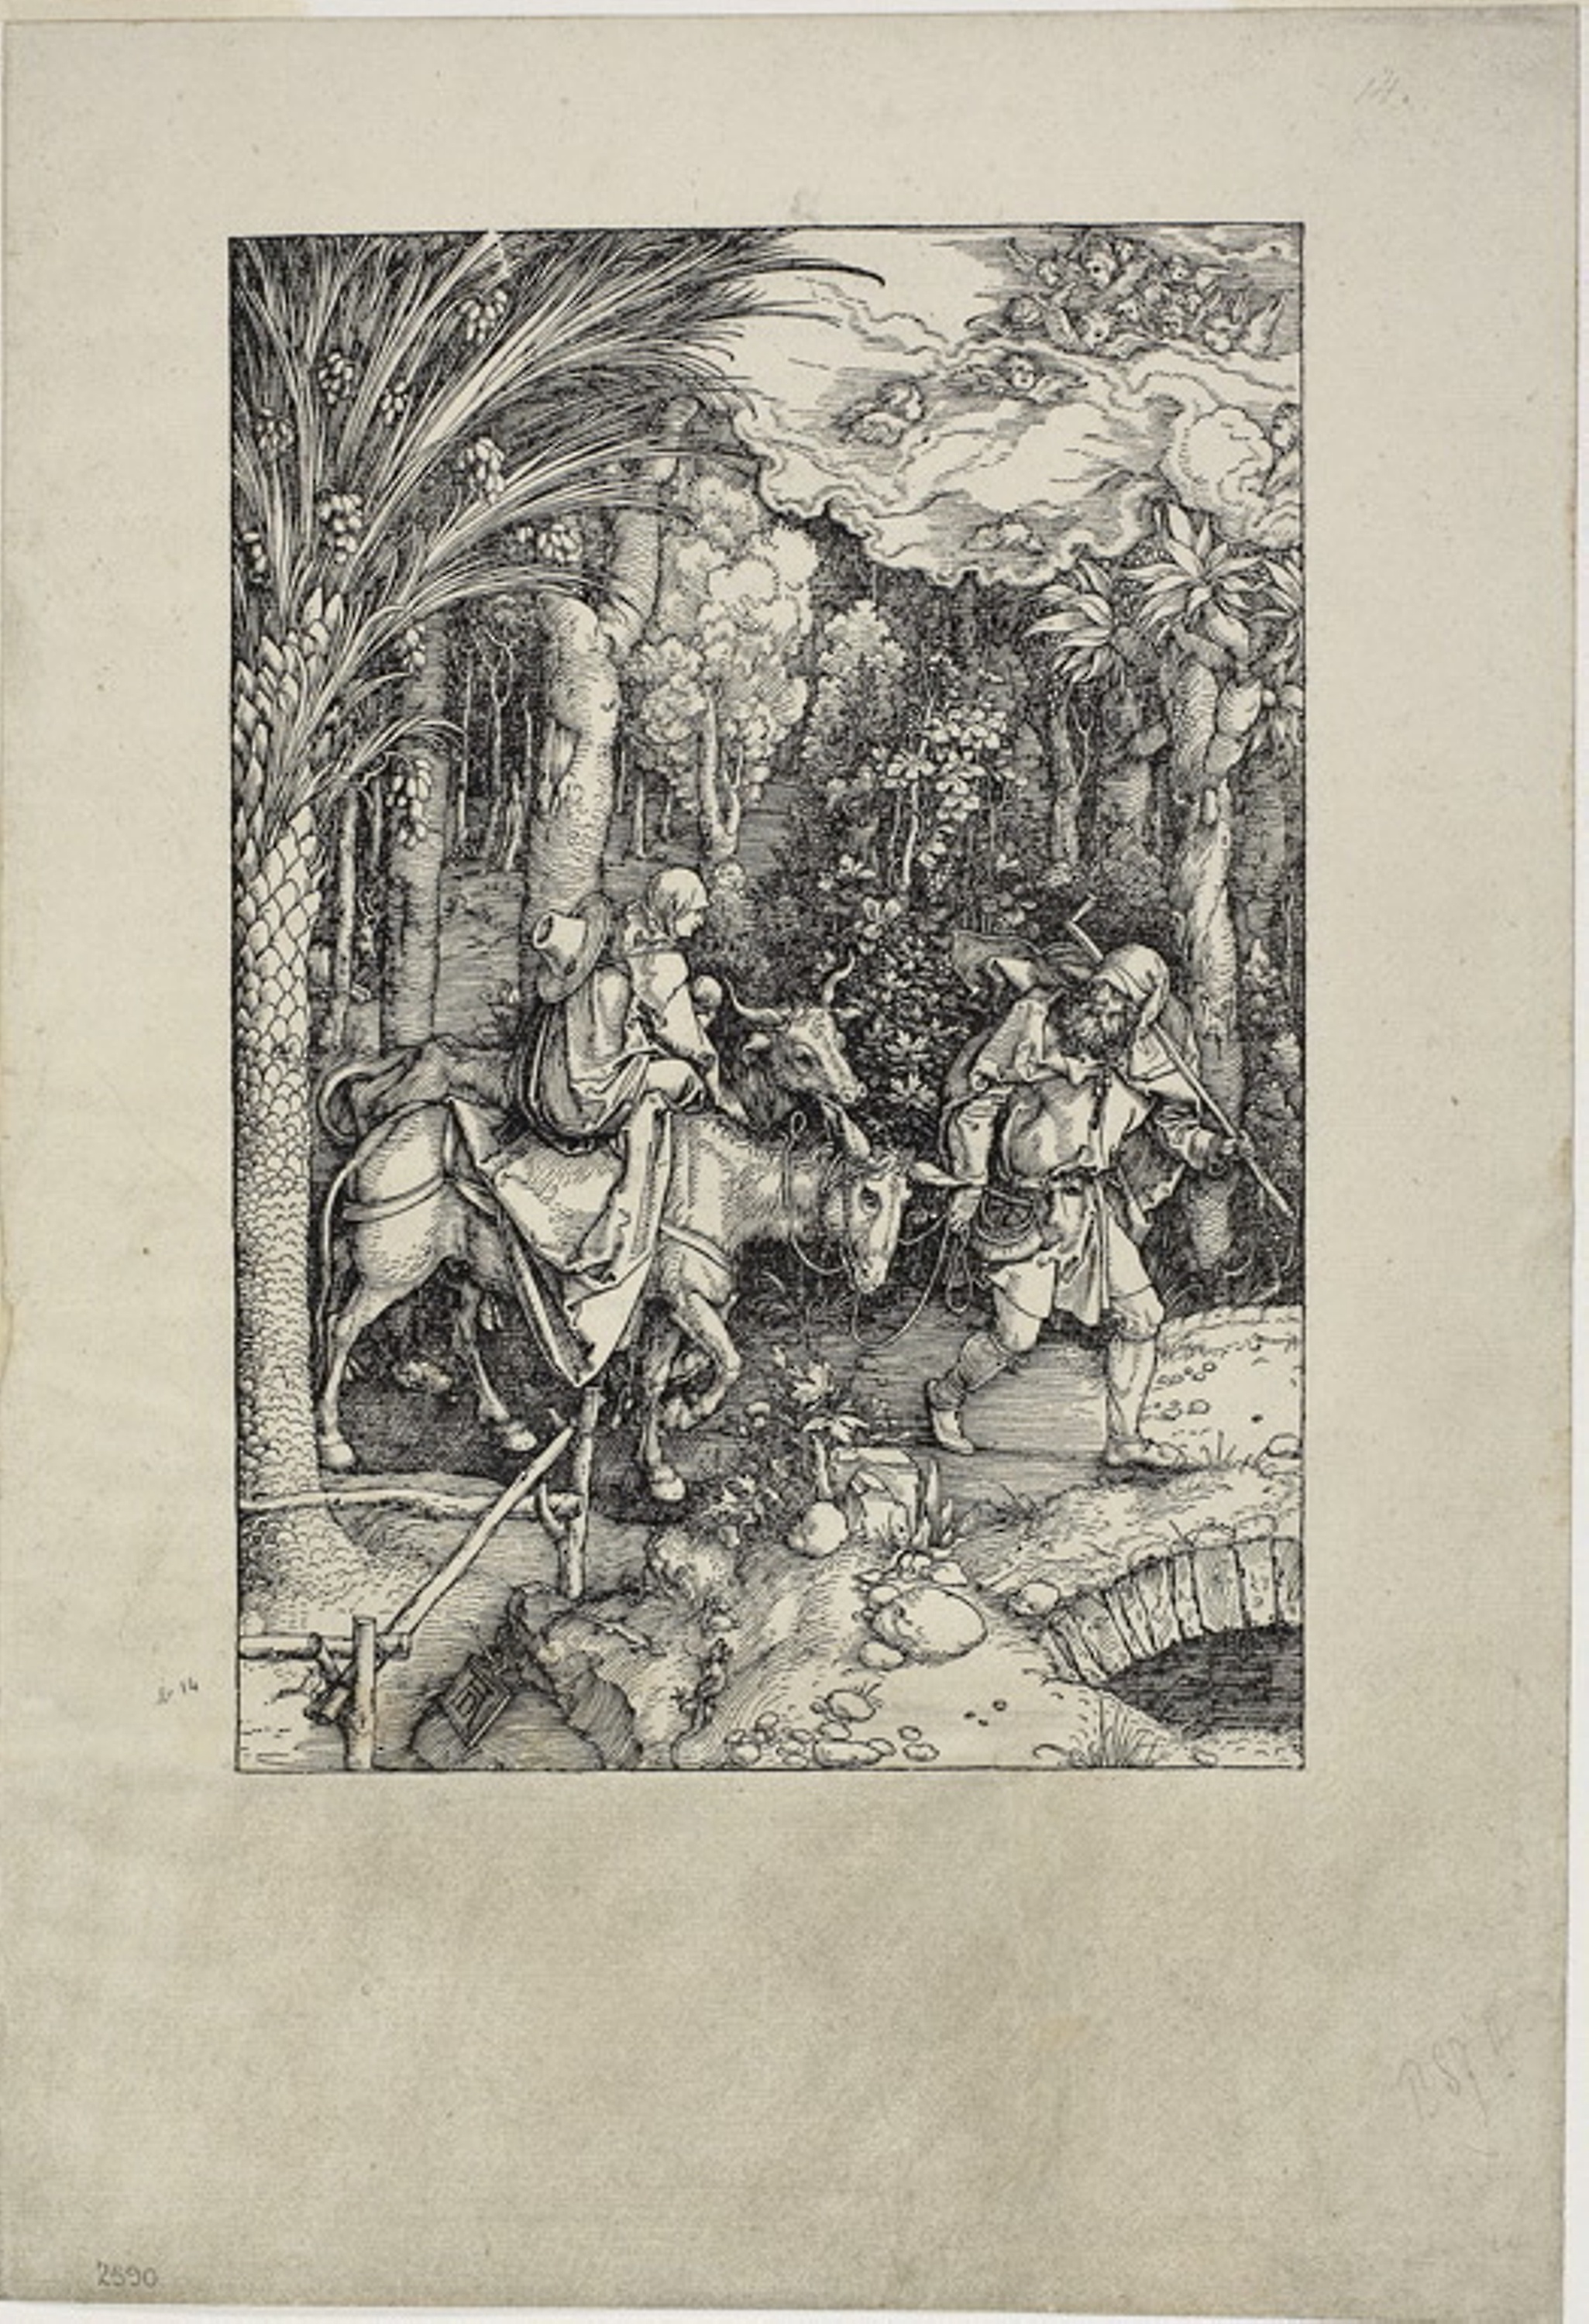
art, text, history, artwork, visual arts, drawing, ancient history, illustration, printmaking, modern art